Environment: real
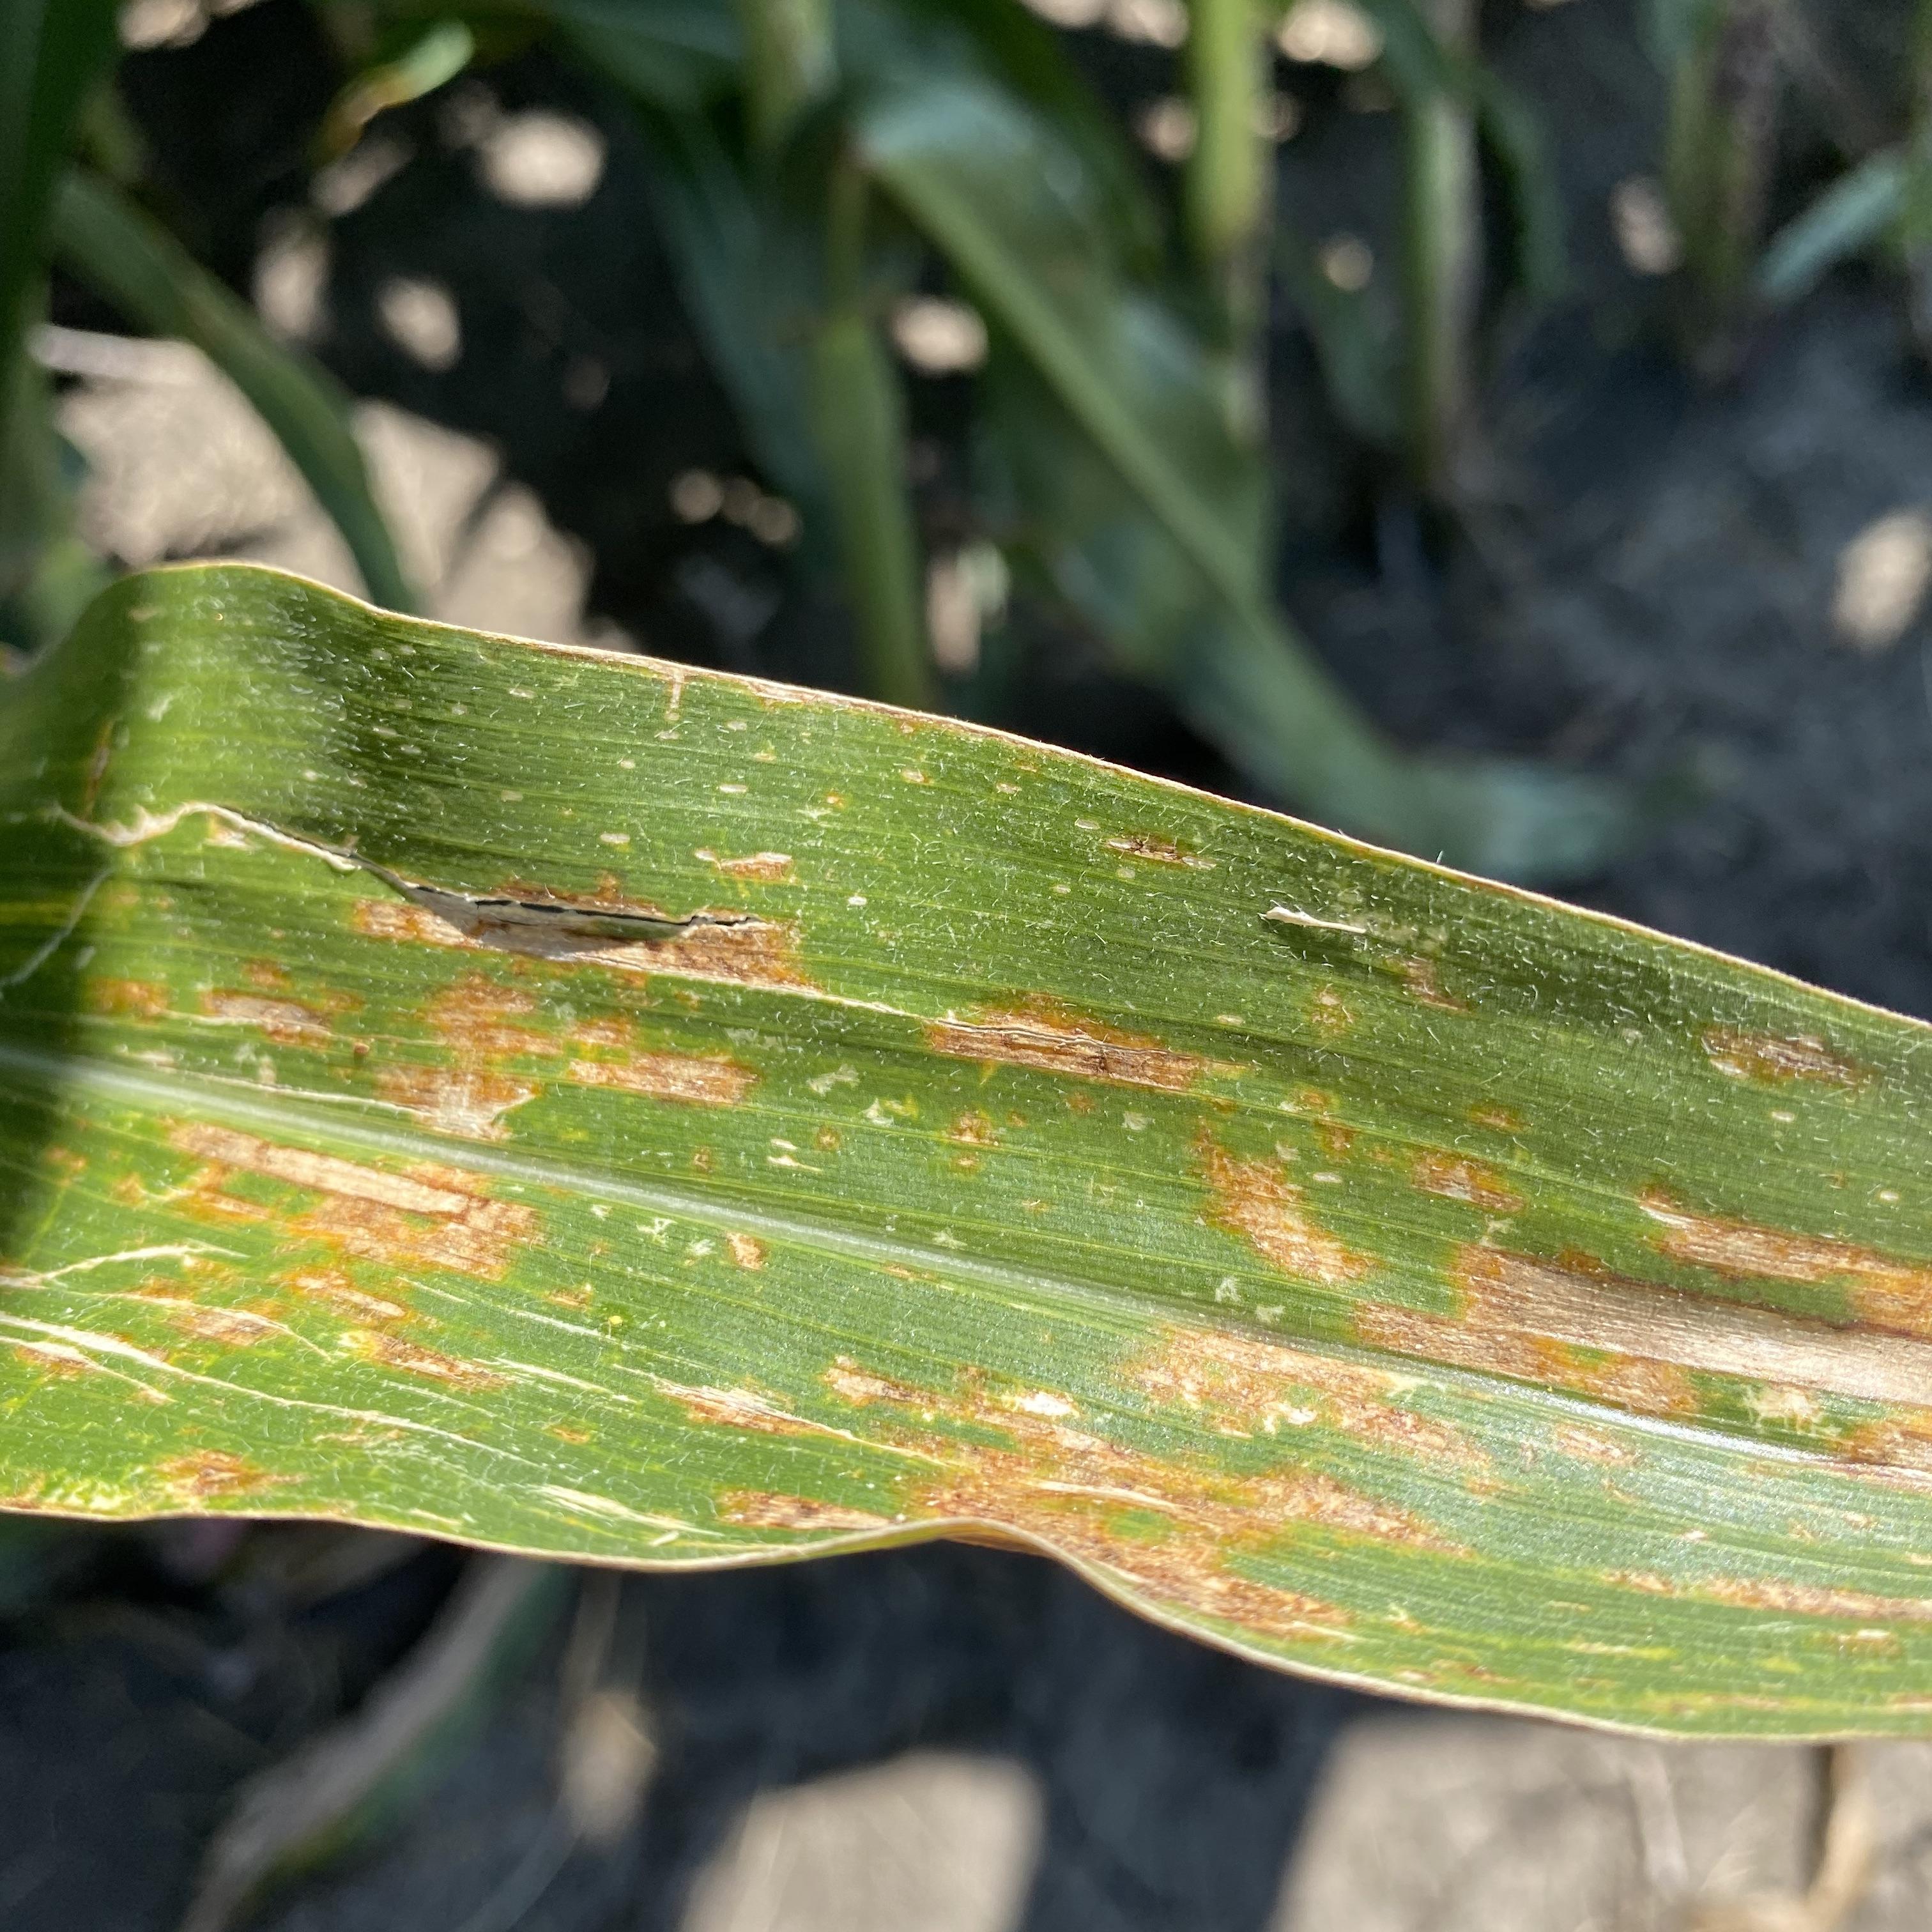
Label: gray_leaf_spot